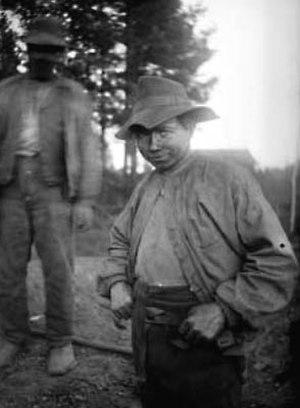
Karl Lärka, né sur l’île de Sollerön, Dalécarlie, le 24 juillet 1892 et mort à Mora, Dalécarlie, le 2 juin 1981, est un des photojournalistes suédois les plus importants du XXᵉ siècle.